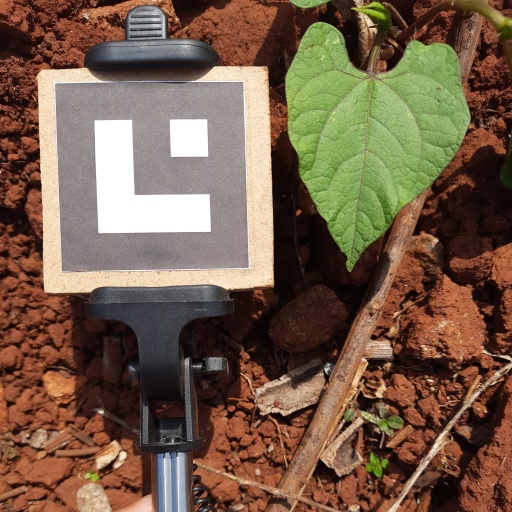
Observations: wavy surface, eating holes in the edge, with soild dust, under sunlight